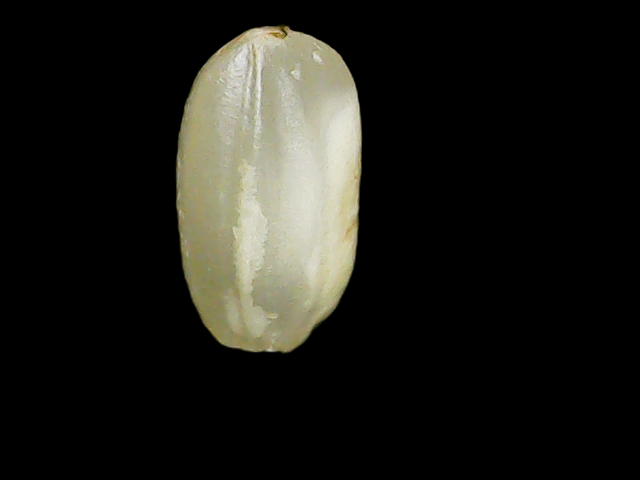
Rice variety: Binadhan8